Brown Building (Manhattan)

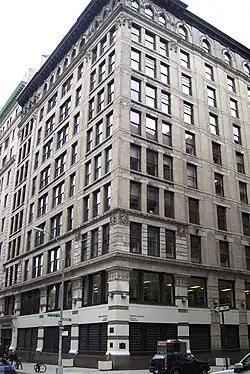
(2011)

The Brown Building is a ten-story building that is part of the campus of New York University (NYU), which owns it. It is located at 23–29 Washington Place, between Greene Street and Washington Square East in the Greenwich Village neighborhood of Manhattan, New York City, and is best known as the location of the Triangle Shirtwaist Factory fire of March 25, 1911, which killed 146 people. The Triangle Fire Memorial is now located there.